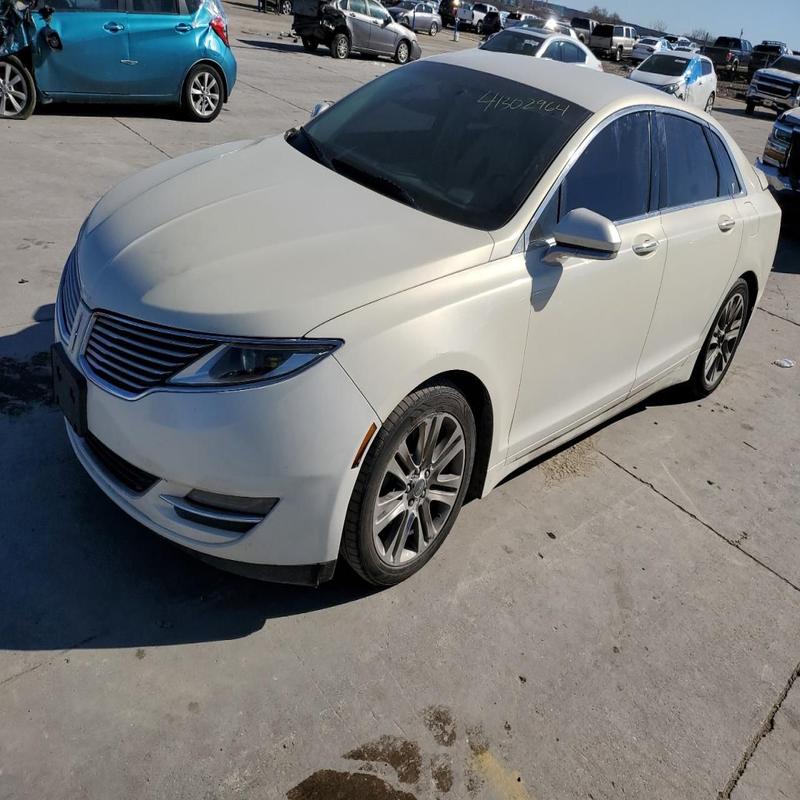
Aucun dommage détecté.
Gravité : aucun